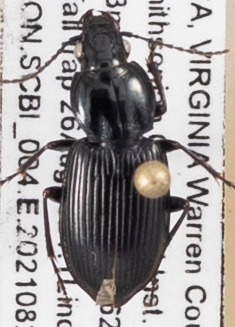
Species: Pterostichus mutus
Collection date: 2021-08-26
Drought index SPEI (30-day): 1.082
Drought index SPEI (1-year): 0.24
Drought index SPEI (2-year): -0.03